Plovdiv

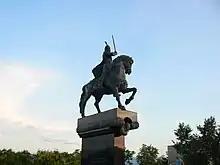
Monument of Krum in Plovdiv, who was the first Bulgarian ruler to capture Plovdiv.

The Slavs had fully settled in the area by the middle of the 6th century. This was done peacefully as there are no records for their attacks. With the establishment of Bulgaria in 681, Philippoupolis, the name of the city then, became an important border fortress of the Byzantine Empire. It was captured by Khan Krum in 812, but the region was fully incorporated into the Bulgarian Empire in 834 during the reign of Khan Malamir. It was reconquered by the Byzantine Empire in 855–856 for a short time until it was returned to Boris I of Bulgaria. From Philippopolis, the influence of dualistic doctrines spread to Bulgaria forming the basis of the Bogomil heresy. The city remained in Bulgarian hands until 970. However, the city is described at the time of Constantine VII in the 10th century as being within the Byzantine province (theme of Macedonia). Philippopolis was captured by the Byzantines in 969, shortly before it was sacked by the ruler of Rus' Sviatoslav I of Kiev who impaled 20,000 citizens. Before and after the Rus' massacre, the city was settled by Paulician heretics transported from Syria and Armenia to serve as military settlers on the European frontier with Bulgaria. Aime de Varennes in 1180 encountered the singing of Byzantine songs in the city that recounted the deeds of Alexander the Great and his predecessors over 1300 years before.